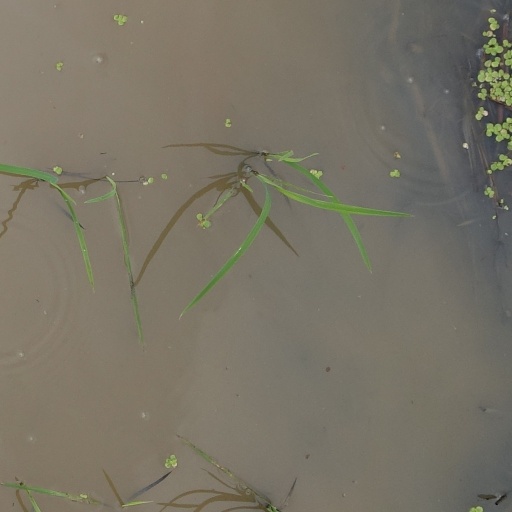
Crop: rice